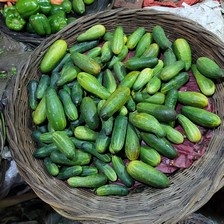
Label: cucumber